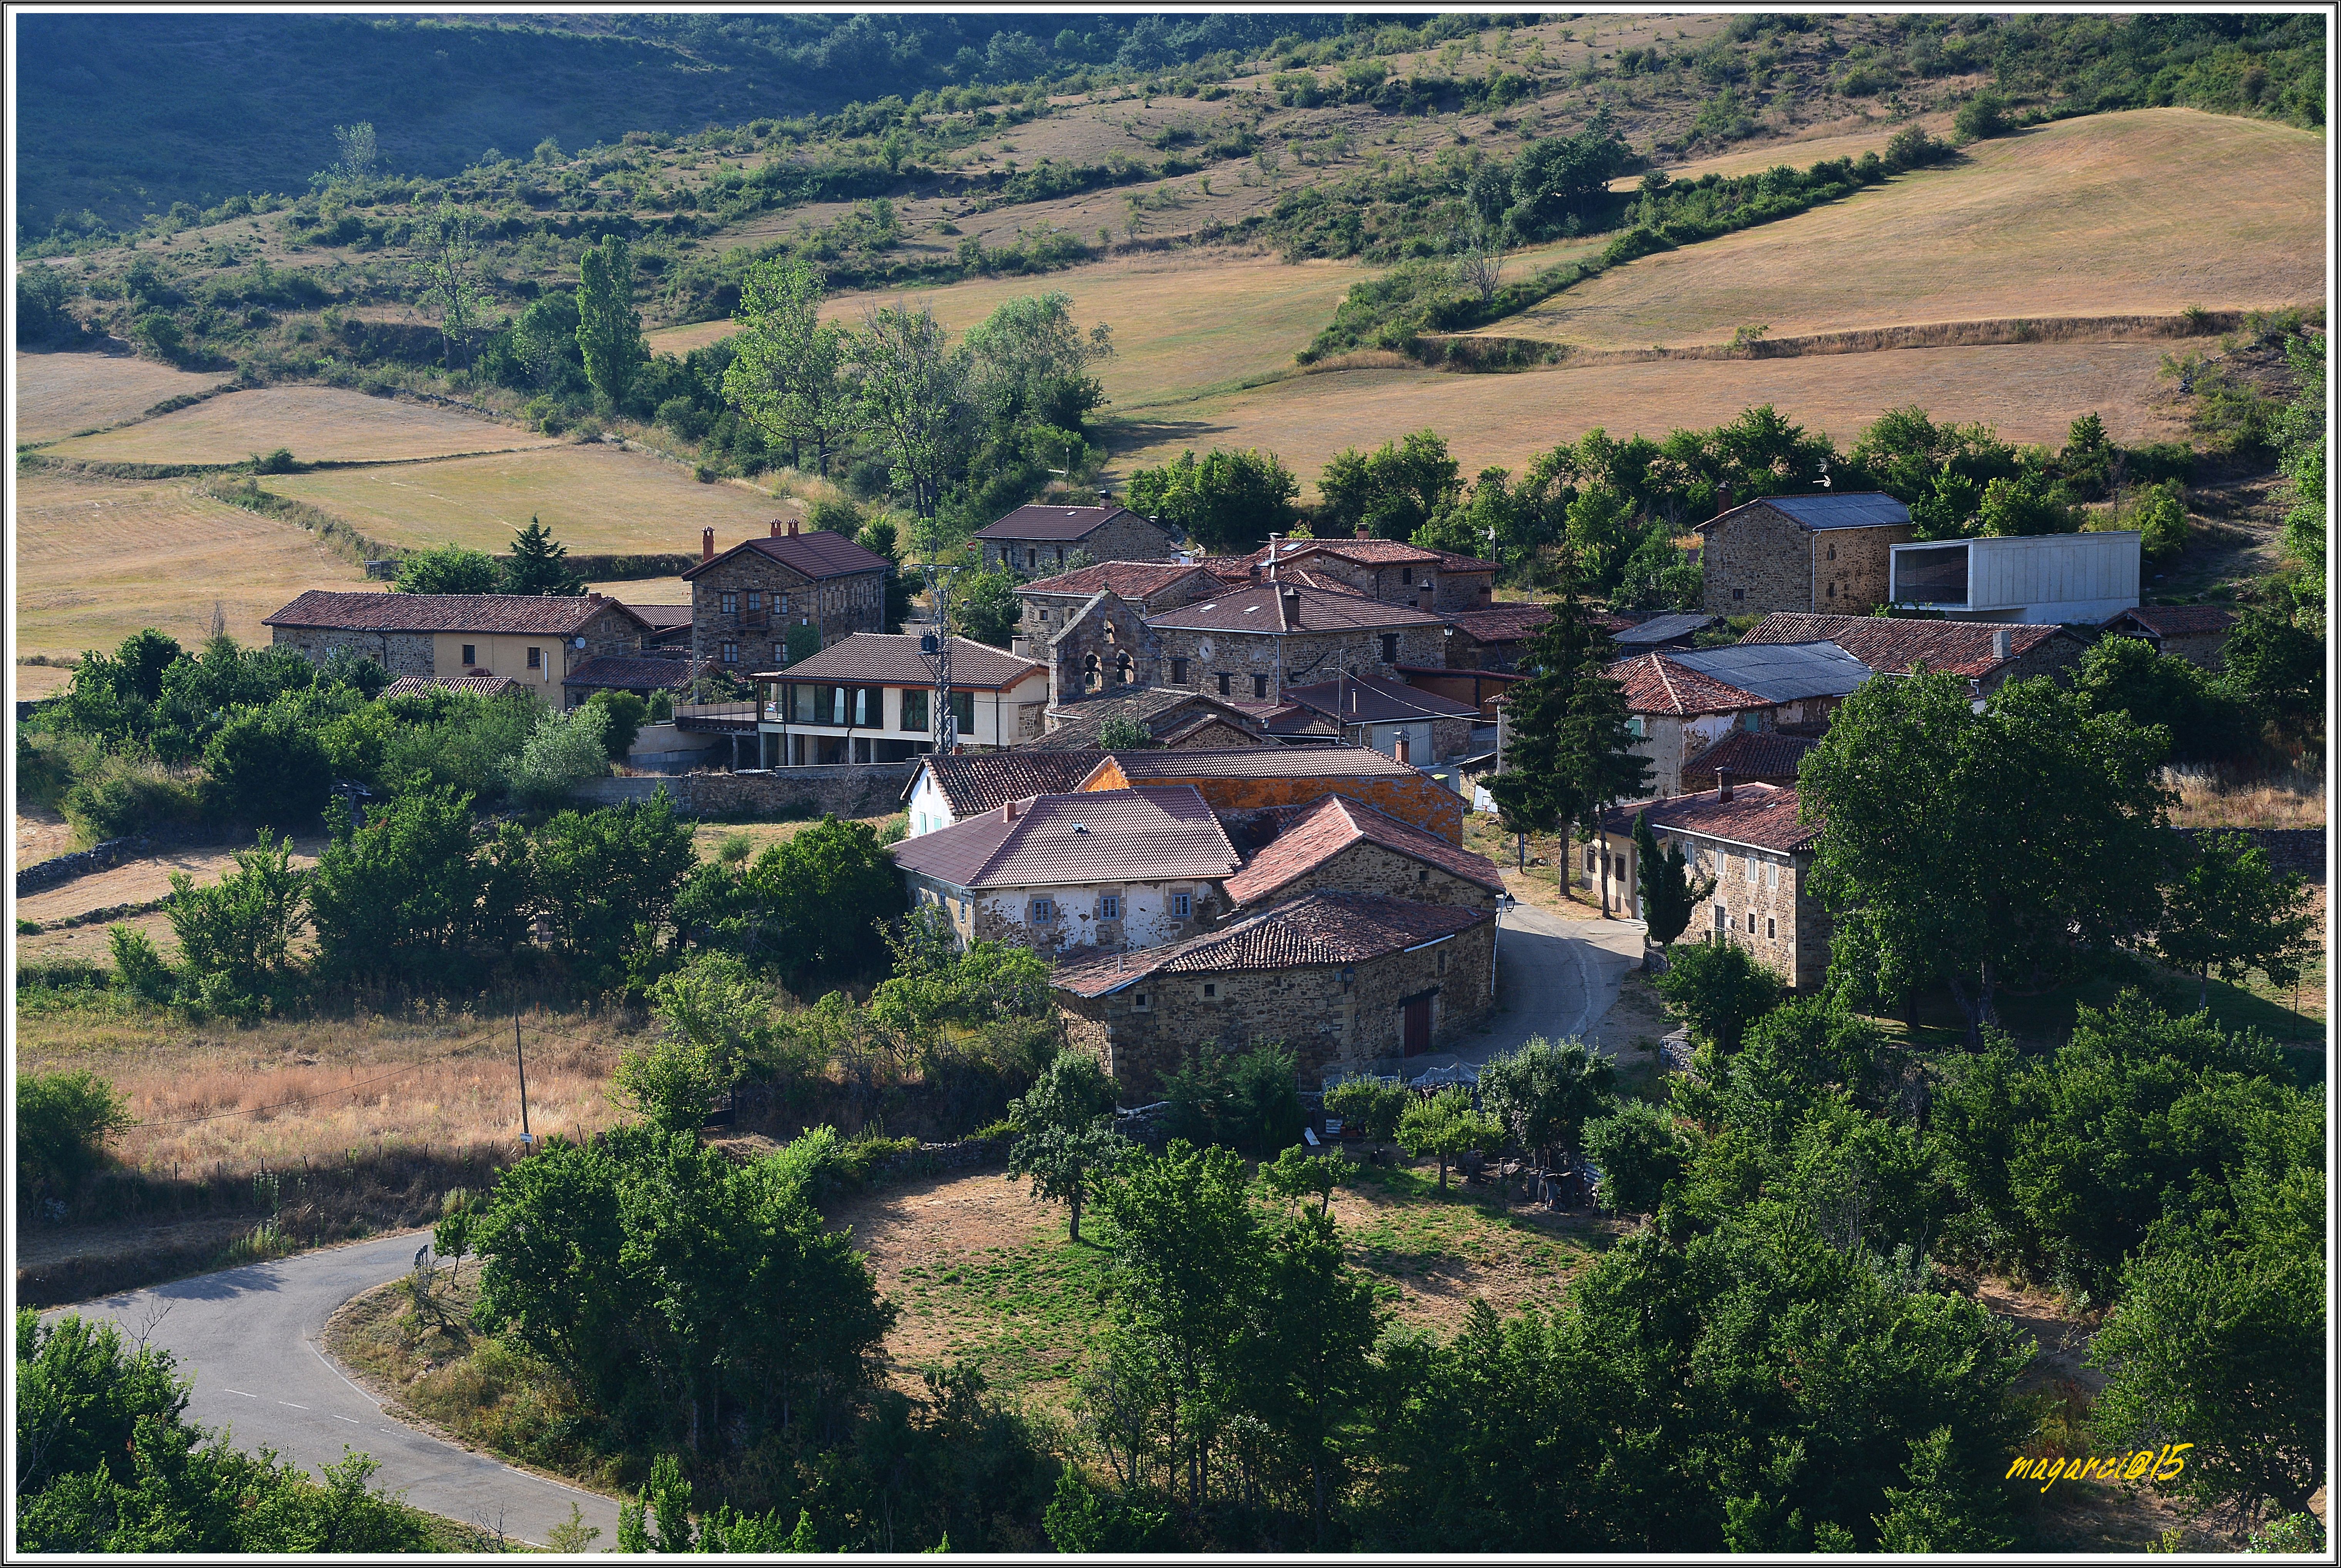
landscape, mansion, house, hill, town, village, suburb, tourism, cool image, verano2015, estate, i, rural area, bird's eye view, aerial photography, residential area, human settlement